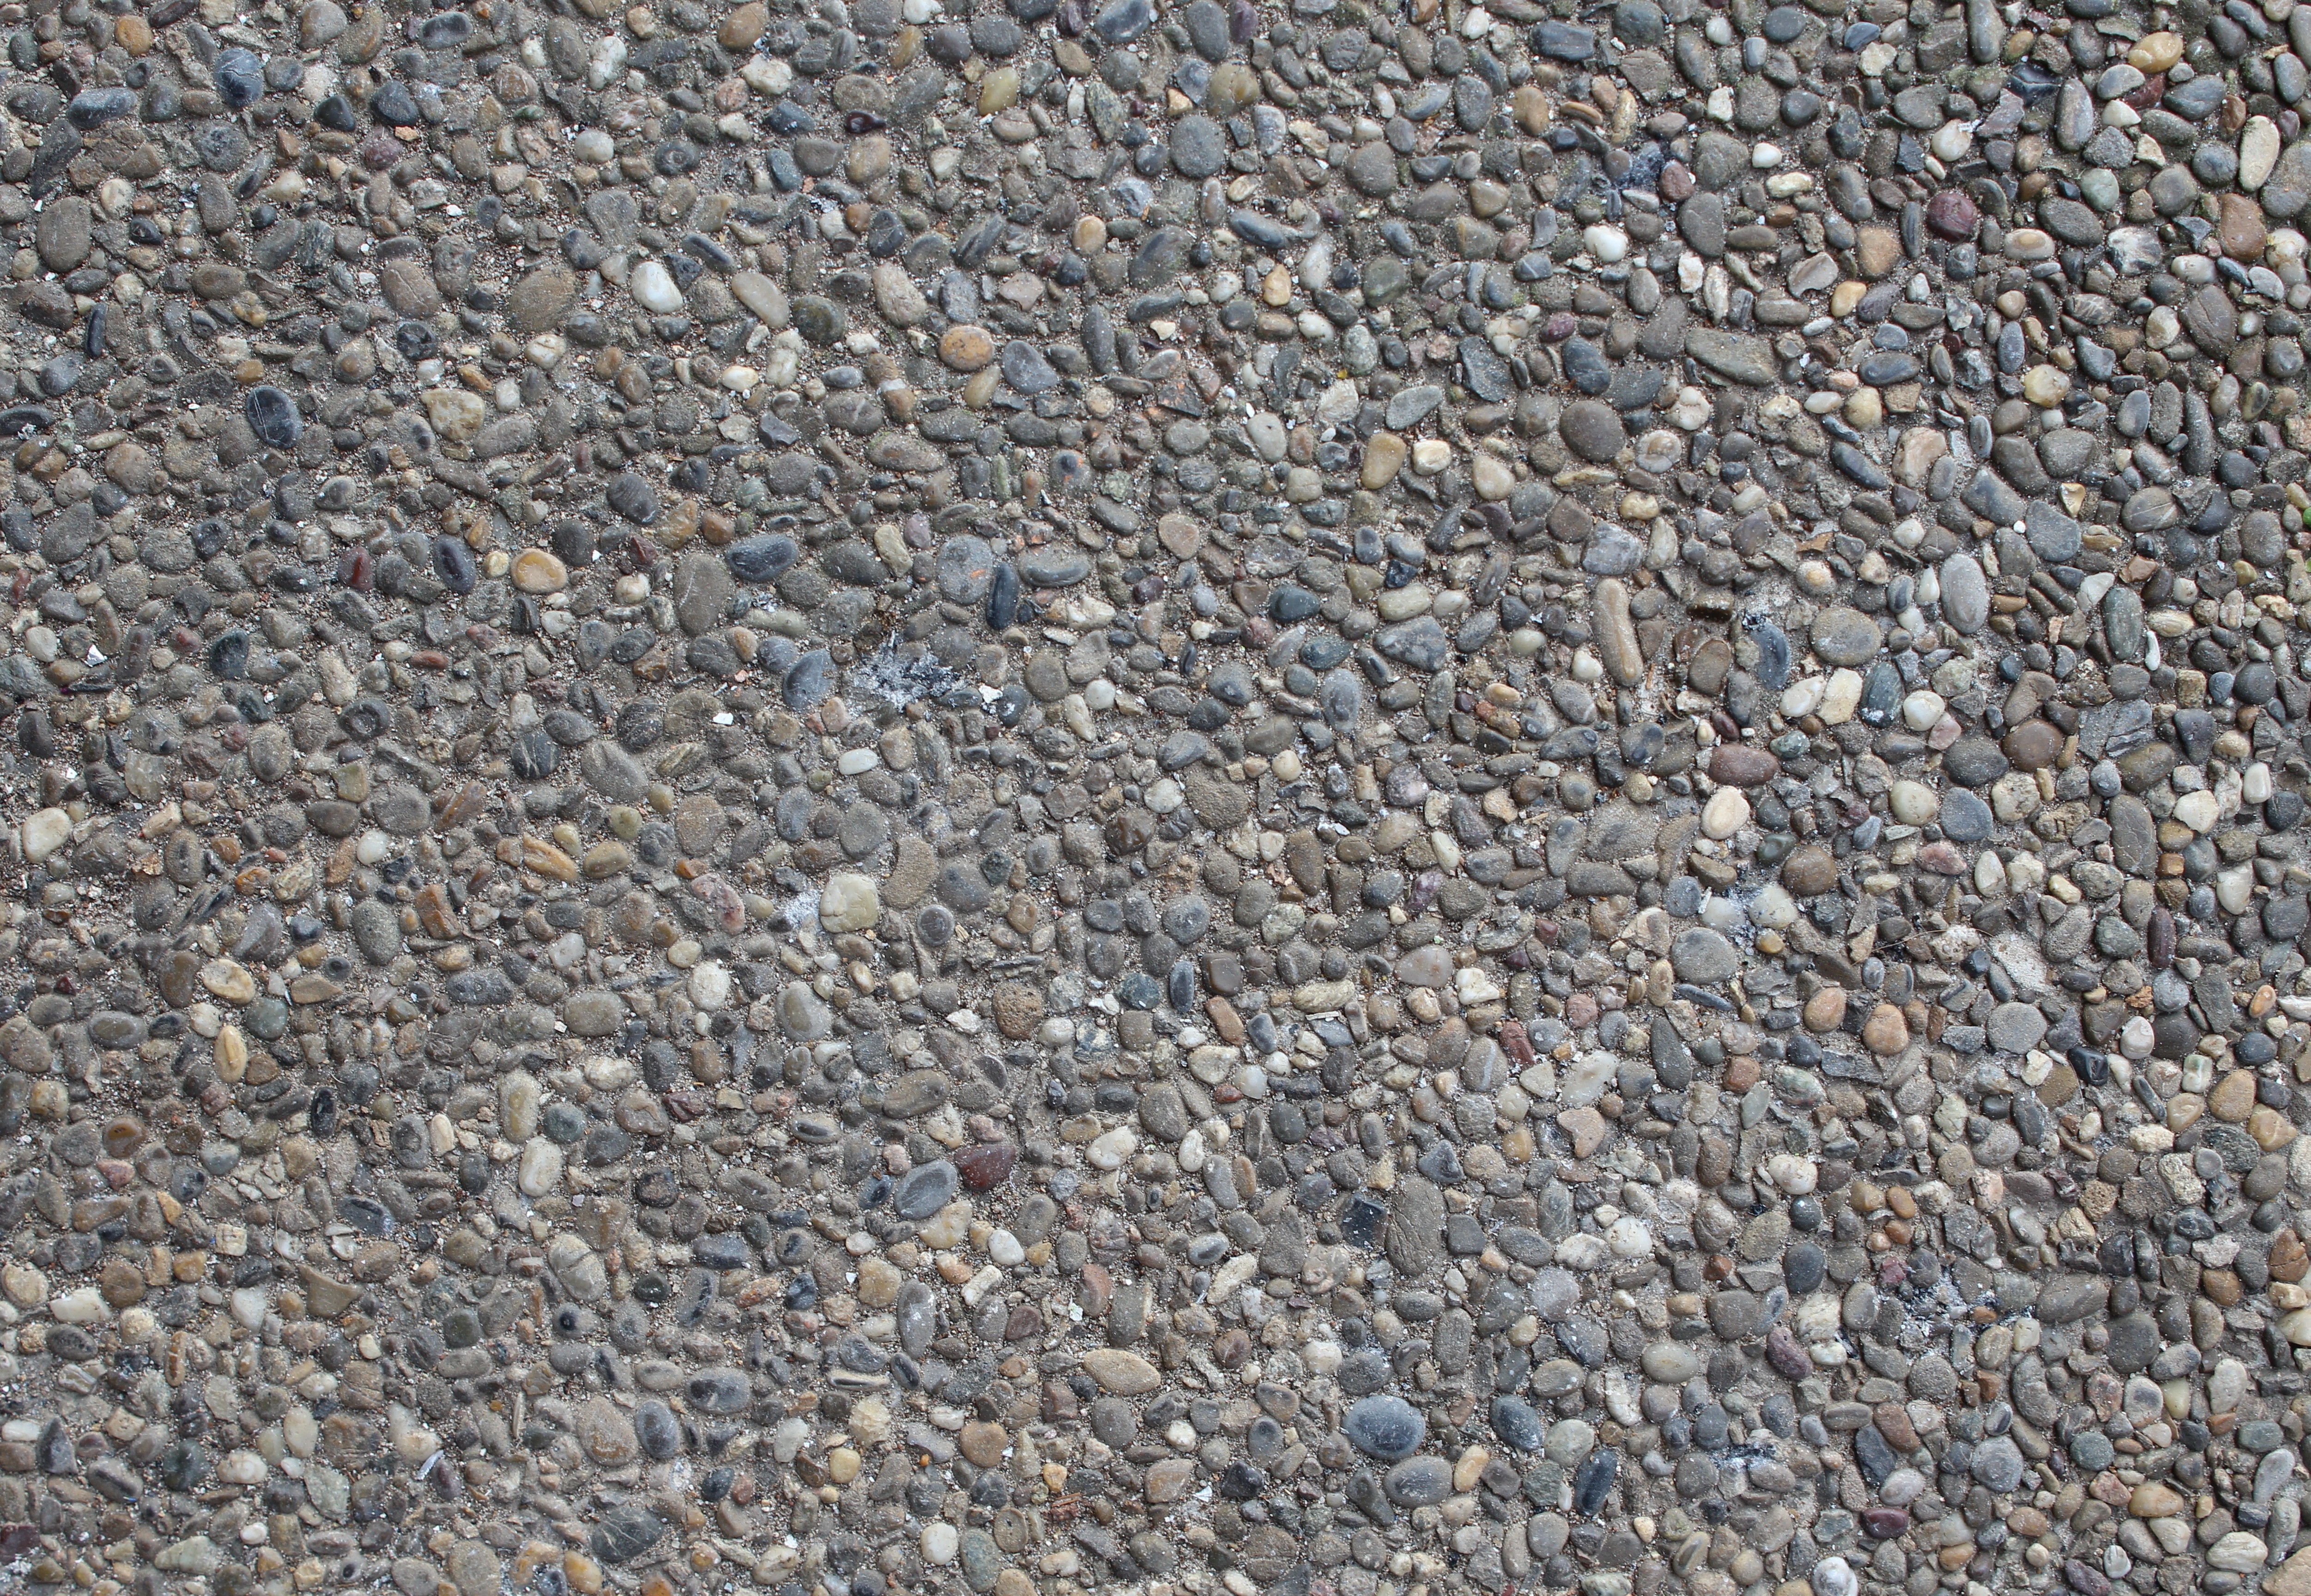
structure, ground, floor, cobblestone, wall, stone, asphalt, walkway, pattern, soil, stone wall, material, patch, rubble, background, gravel, pebbles, away, flooring, stone floor, steinig, road surface